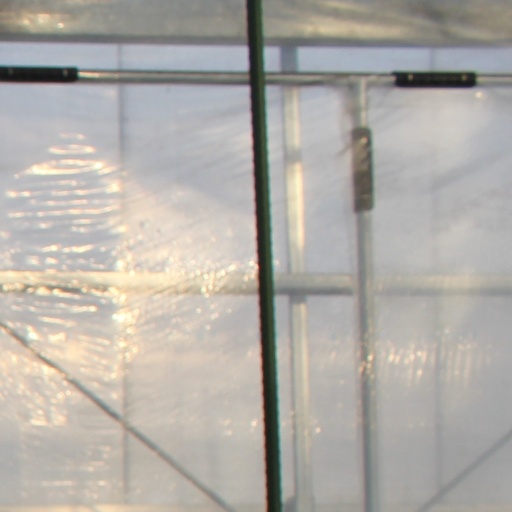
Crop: tomato